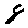
Label: 8